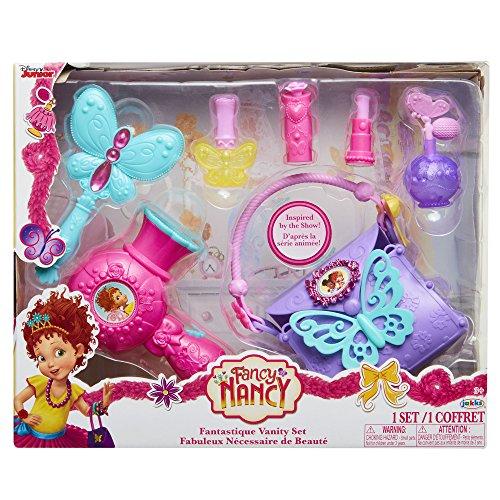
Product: Fancy Nancy 77418 Fantastique Doll-Sized Vanity (6 Piece), Multicolor
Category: Toys & Games | Dolls & Accessories | Playsets
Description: Works well with My friend Fancy Nancy doll and other 18” dolls.
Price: $13.13
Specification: ProductDimensions:11x3.5x9inches|ItemWeight:13.6ounces|ShippingWeight:13.6ounces(Viewshippingratesandpolicies)|ASIN:B079JC2N41|Itemmodelnumber:77418|Manufacturerrecommendedage:3-7months